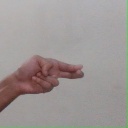
अक्षर: ह